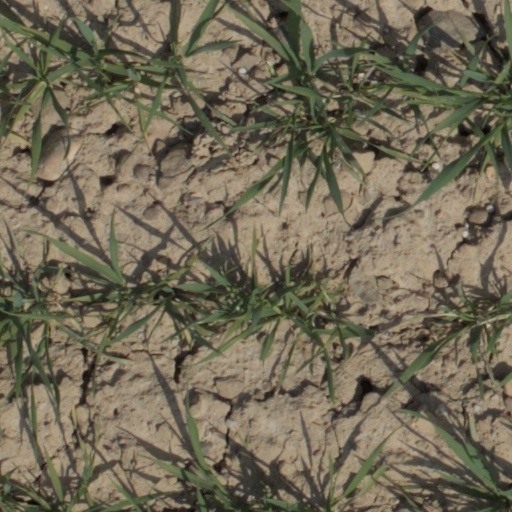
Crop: wheat